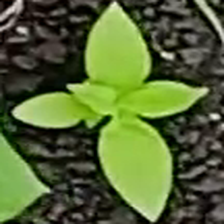
Weed species: Lamber_Quarter_plant(Chenopodium )